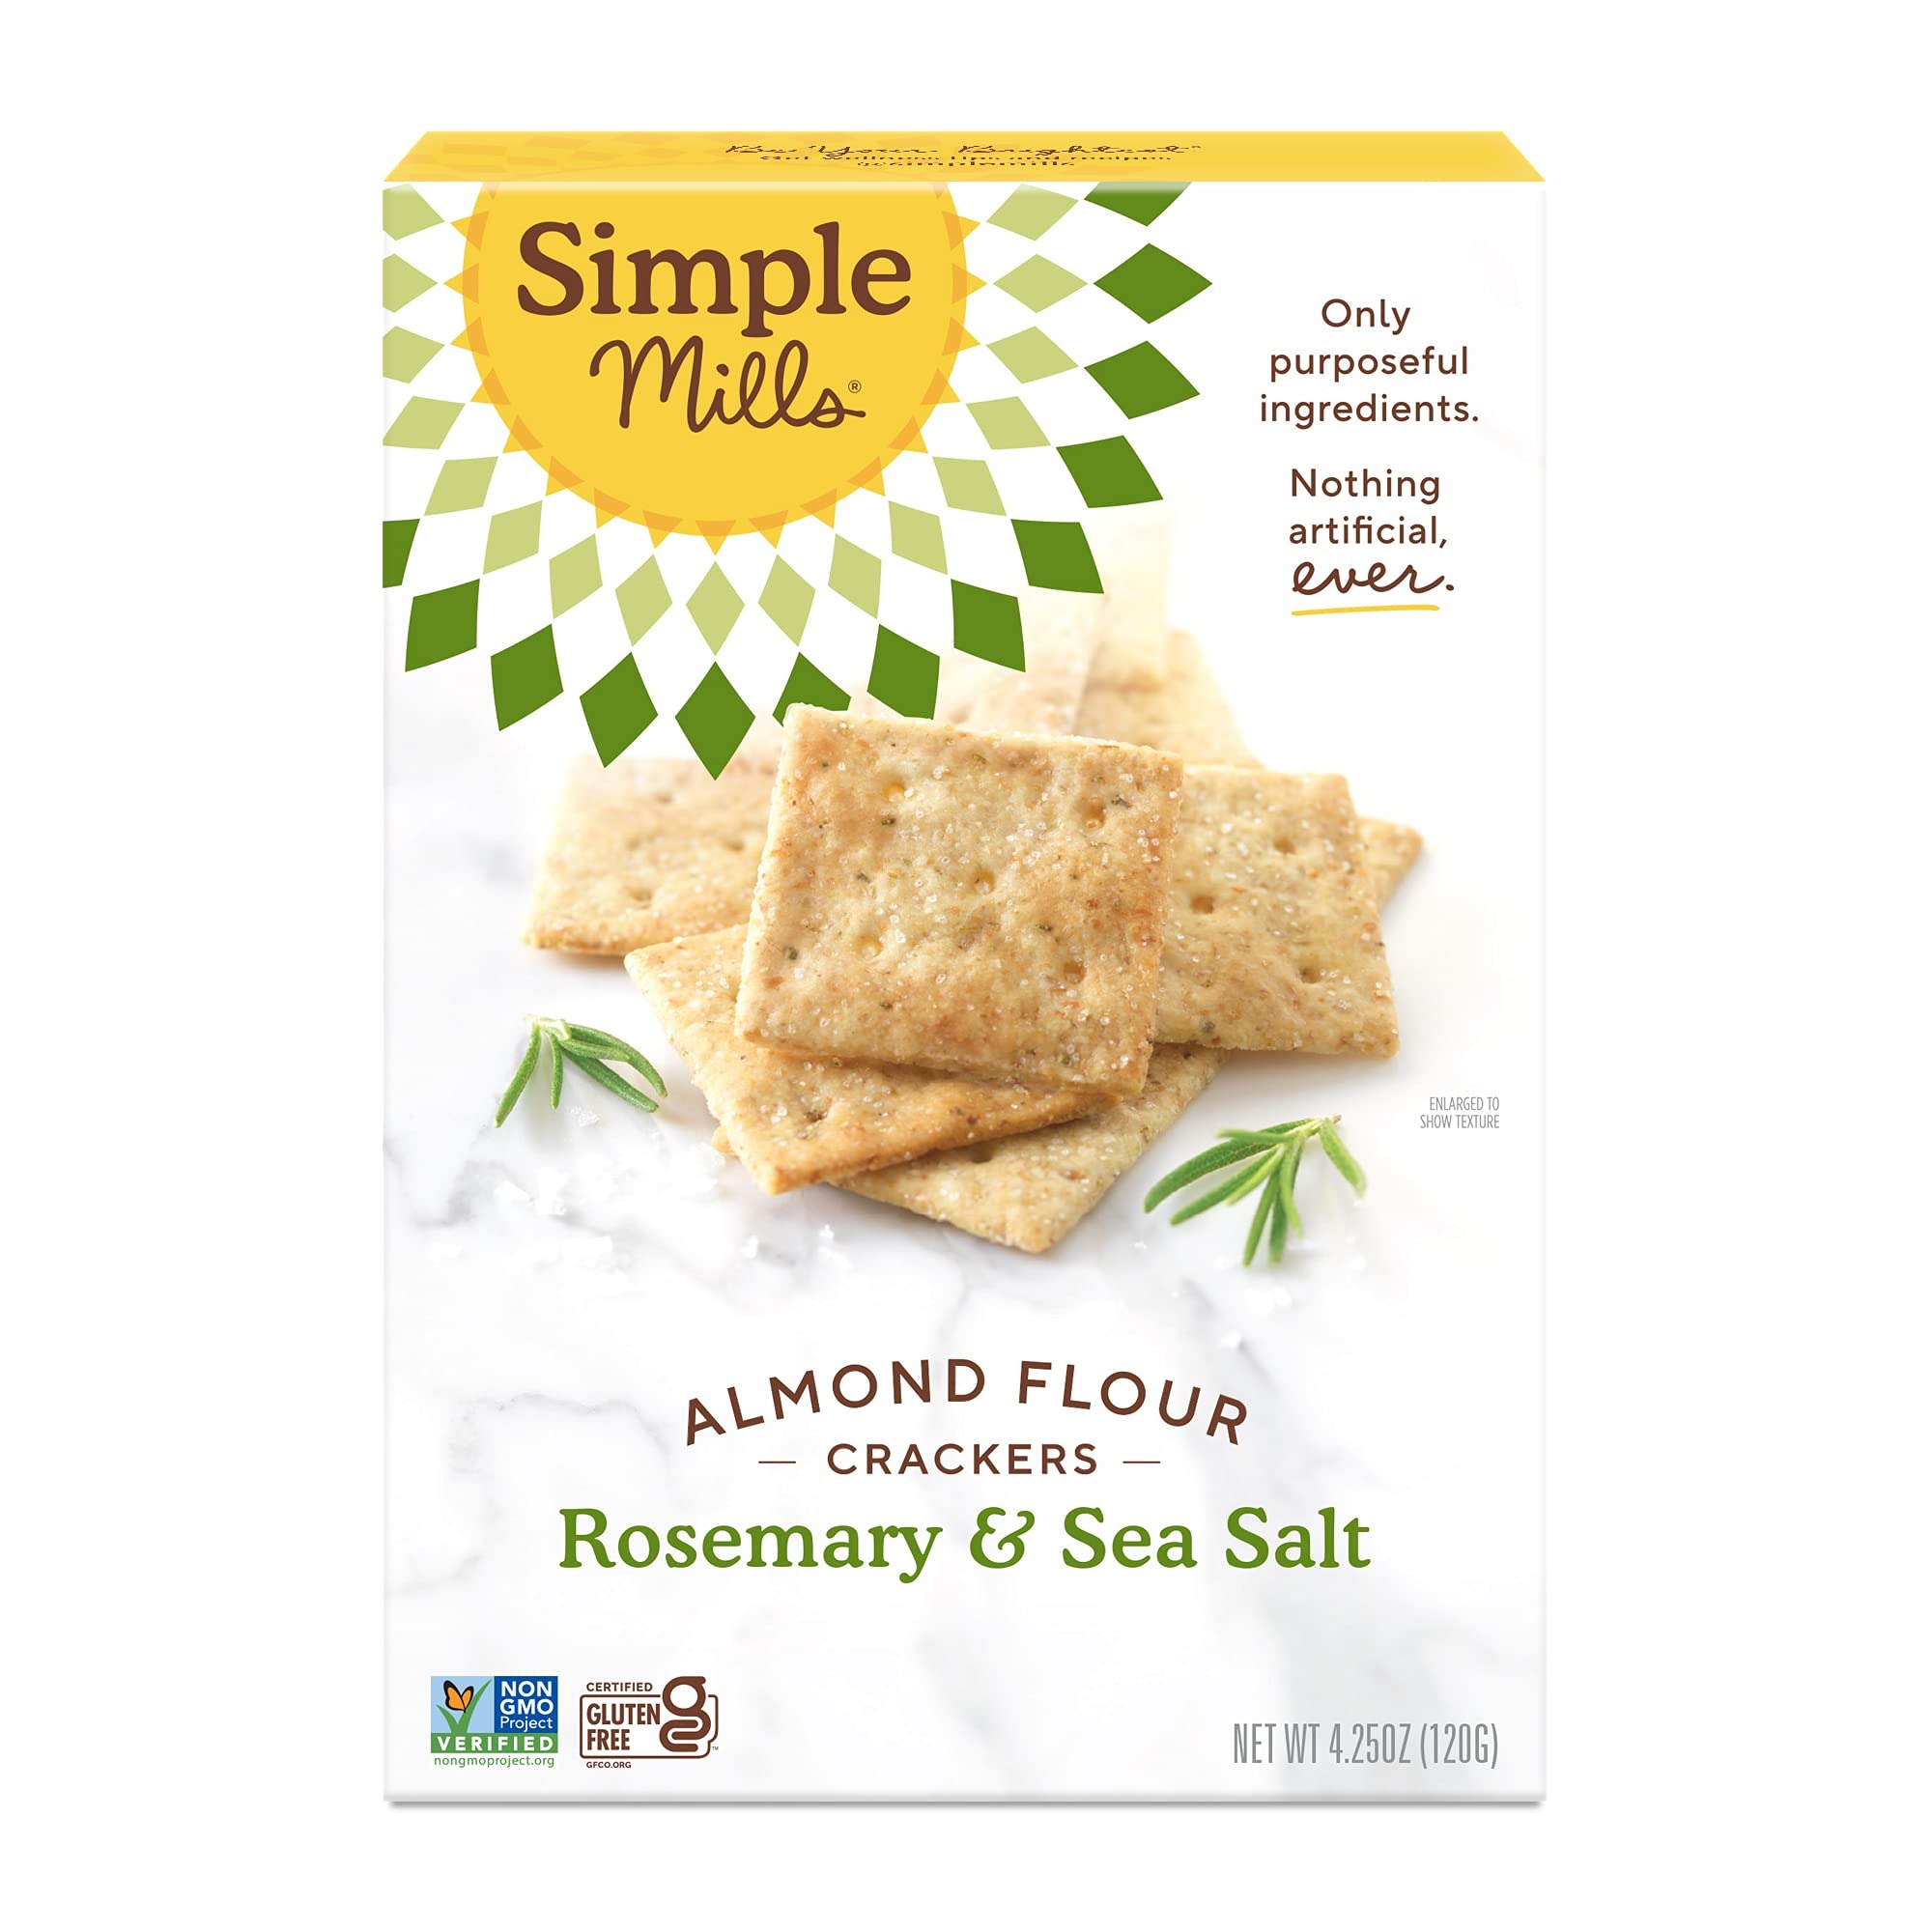
Item Name: Simple Mills Almond Flour Crackers, Rosemary & Sea Salt - Gluten Free, Vegan, Healthy Snacks, 4.25 Ounce (Pack of 1)
Bullet Point 1: Receive 1 box of Simple Mills Rosemary & Sea Salt Almond Flour Crackers. The herbaceous cracker that you deserve and deserves a prime spot on your next cheese board or dip spread.
Bullet Point 2: Take a look at our nutritious cracker ingredients. Nutrient dense, purposeful ingredient list for these delicious snacks from Simple Mills.
Bullet Point 3: See our reviews on your iPhone, iPad, Android, or laptop by scrolling down to see how other consumers rate our delicous taste!
Bullet Point 4: Nothing artificial, ever. Shelf stable snack that is perfect for stocking up the pantry and great way to gain energy and boost productivity
Bullet Point 5: Made With Simple Ingredients, Certified Gluten free, Non-GMO, Grain Free, Corn Free, Paleo Friendly, Plant Based
Value: 4.25
Unit: Ounce

Price: 4.99